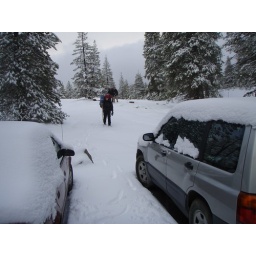
Soon to be delayed when we discover we are locked in this forest road for the rest of the winter.